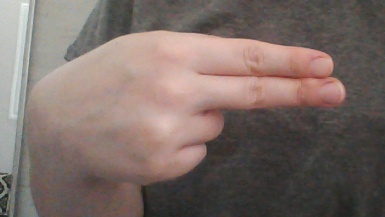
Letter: ain